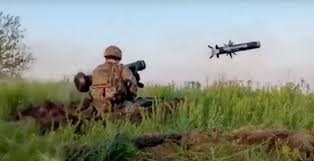
Label: BMP